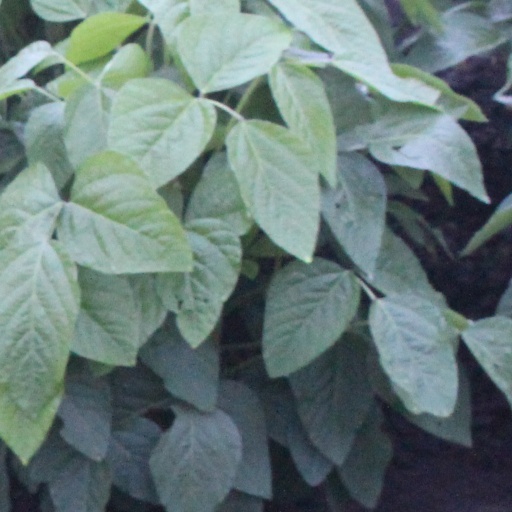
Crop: soybean